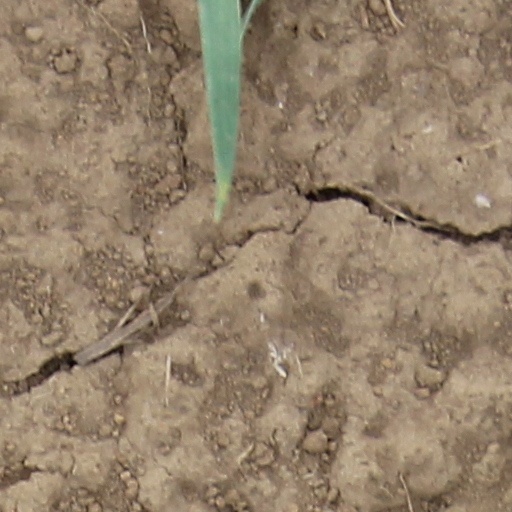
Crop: wheat